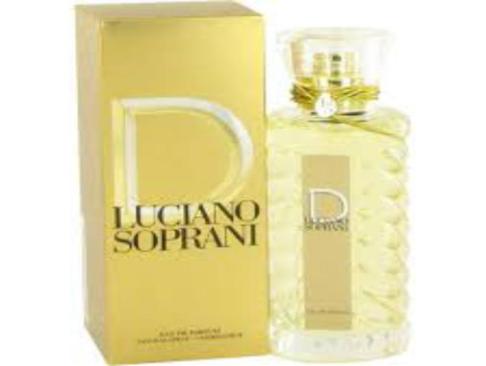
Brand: luciano soprani
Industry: Clothes